1902 Michigan Wolverines football team

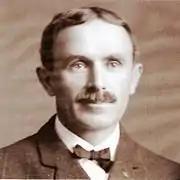
Keene Fitzpatrick, who stepped in as field coach against Iowa, was also a renowned track coach and "one of the pioneers of intercollegiate sport."

After the game, the umpire, Hoagland of Princeton, praised Michigan's blocking (then known as interference): "If you can tell me how you are going to break such a perfect interference, four men running ahead of the man with the ball on end runs without allowing Michigan to make a score, I would like to know how it is done." Michigan's trainer, Keene Fitzpatrick, filled in for Yost as the on-field coach against Iowa. After the game, Fitzpatrick noted:"I think our team-work today was fine. The men certainly have the right spirit. Coach Yost hated to go away. ... The last thing he said to me was, 'Keene, just before they go into the game, give them a good talk.' Well, I guess they did, and I am proud of them."